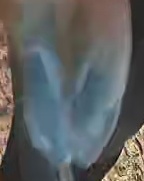
Face region: mouth_nostrils (mouth_chin_nostrils_and_profile)
Pain indicator: not_present